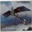
Label: airplane